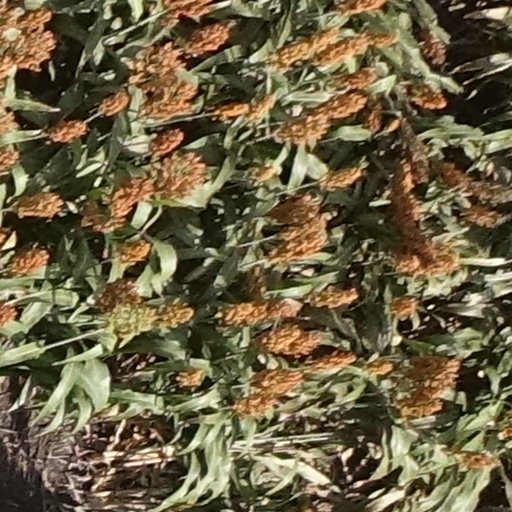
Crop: sorghum